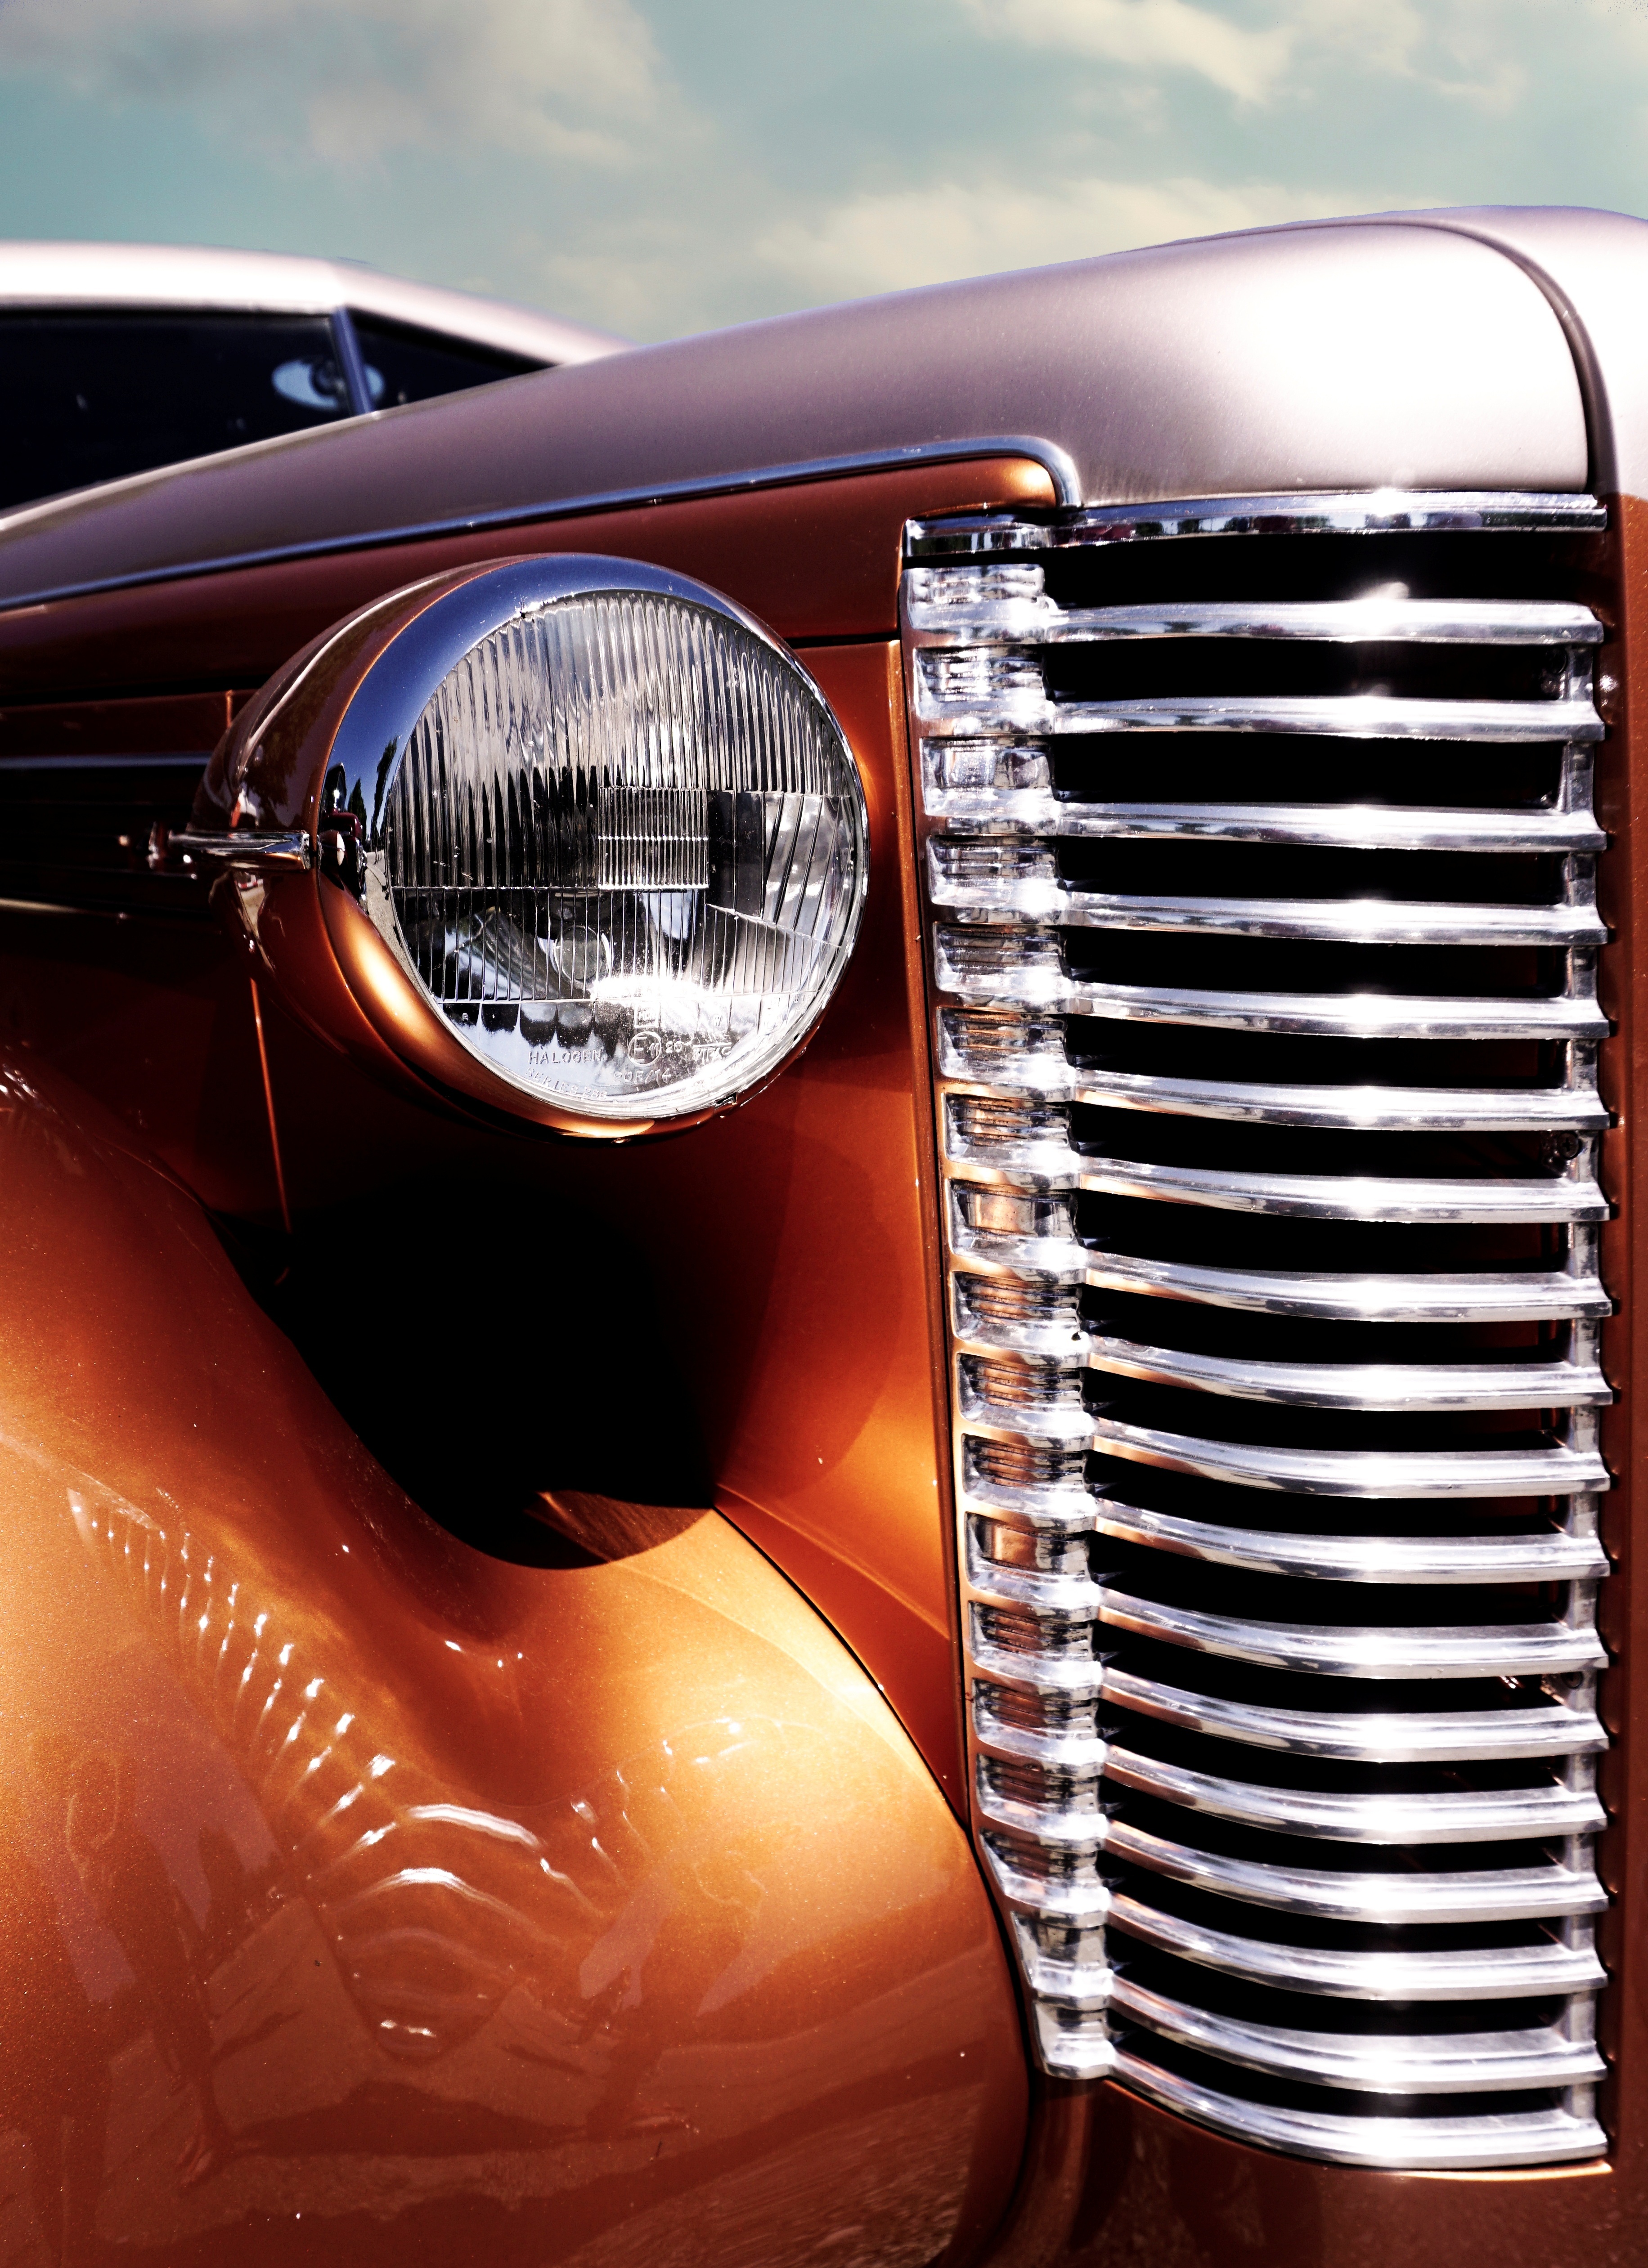
car, vehicle, museum, auto, old car, spotlight, grille, automotive, vintage car, oldtimer, nostalgic, classic, exhibition, restored, us car, collector's item, automobile make, automotive exterior, automotive design, retro vintage